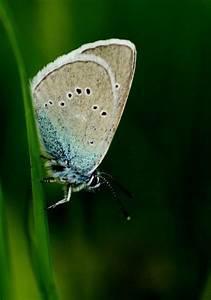
butterfly